Asher Asher

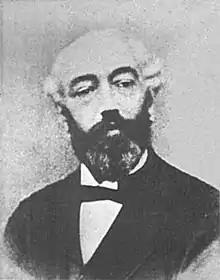
Dr. Asher Asher

Asher Asher (16 February 1837 – 7 January 1889), born in Glasgow, was the first Scottish Jew to enter the medical profession. He published the book "The Jewish Rite of Circumcision" (1873). He died in London, England.